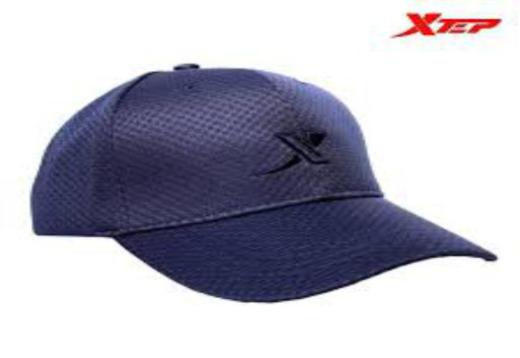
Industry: Clothes